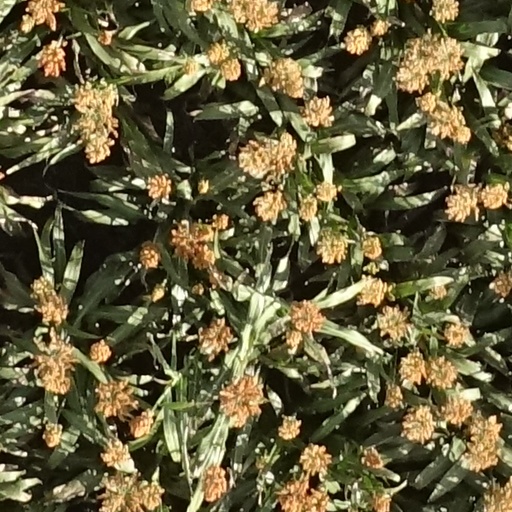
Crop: sorghum